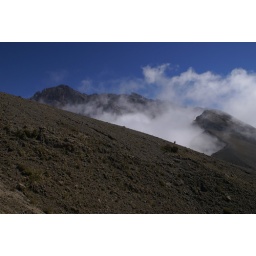
Rim of Mount Meru: Along the rim of Mount Meru you walk over finely ground volcanic rock through the alpine desert.